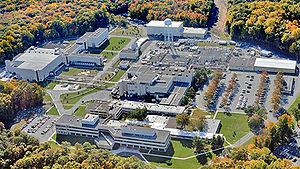
40° 20′ 56″ N, 74° 36′ 08″ O